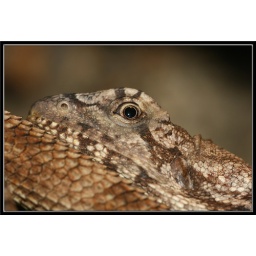
Taken through the glass this frilled lizard was hanging out under the heat lamp with one of its cage mates.